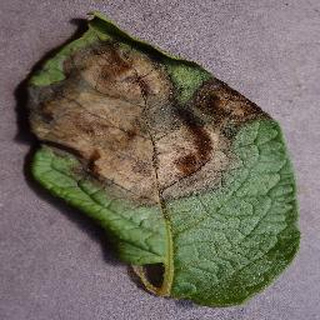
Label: potato_late_blight